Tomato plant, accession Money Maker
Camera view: tilt-top (135 deg); turntable rotation: 240 degrees
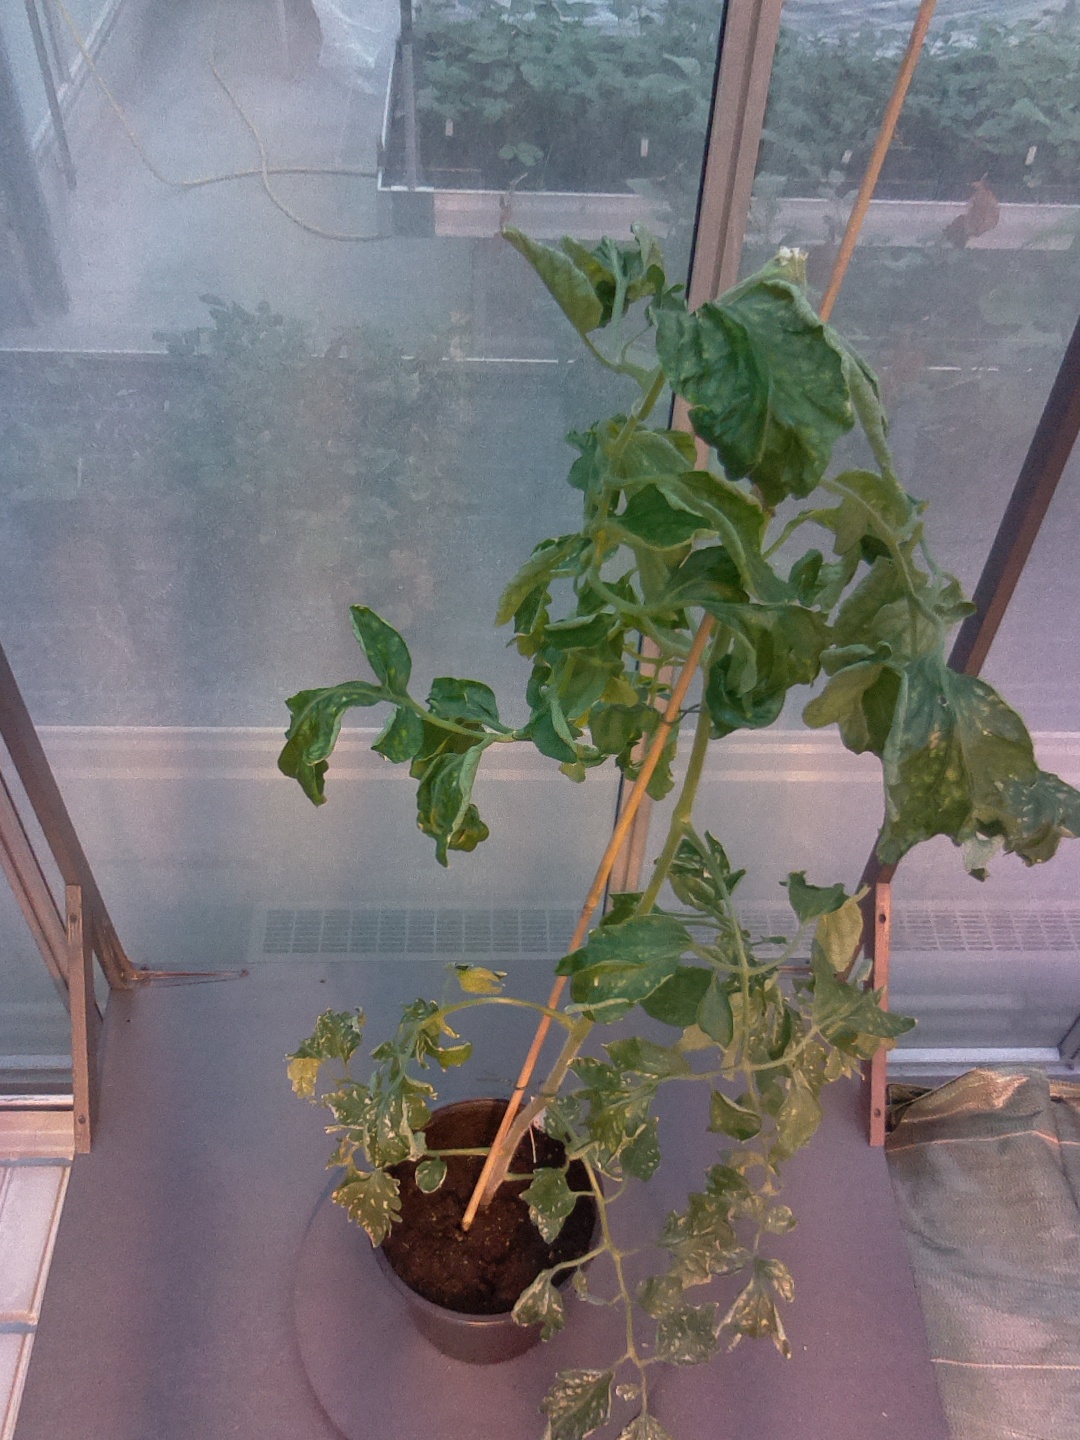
BBCH growth stage 52: 2 inflorescences visible